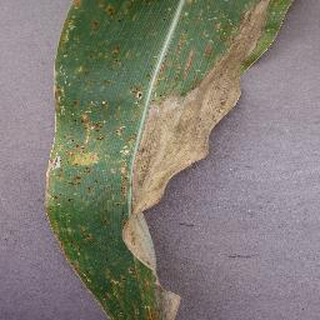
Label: corn_northern_leaf_blight